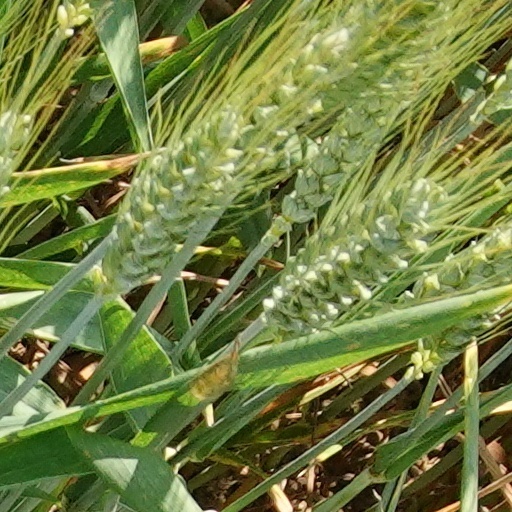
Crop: wheat